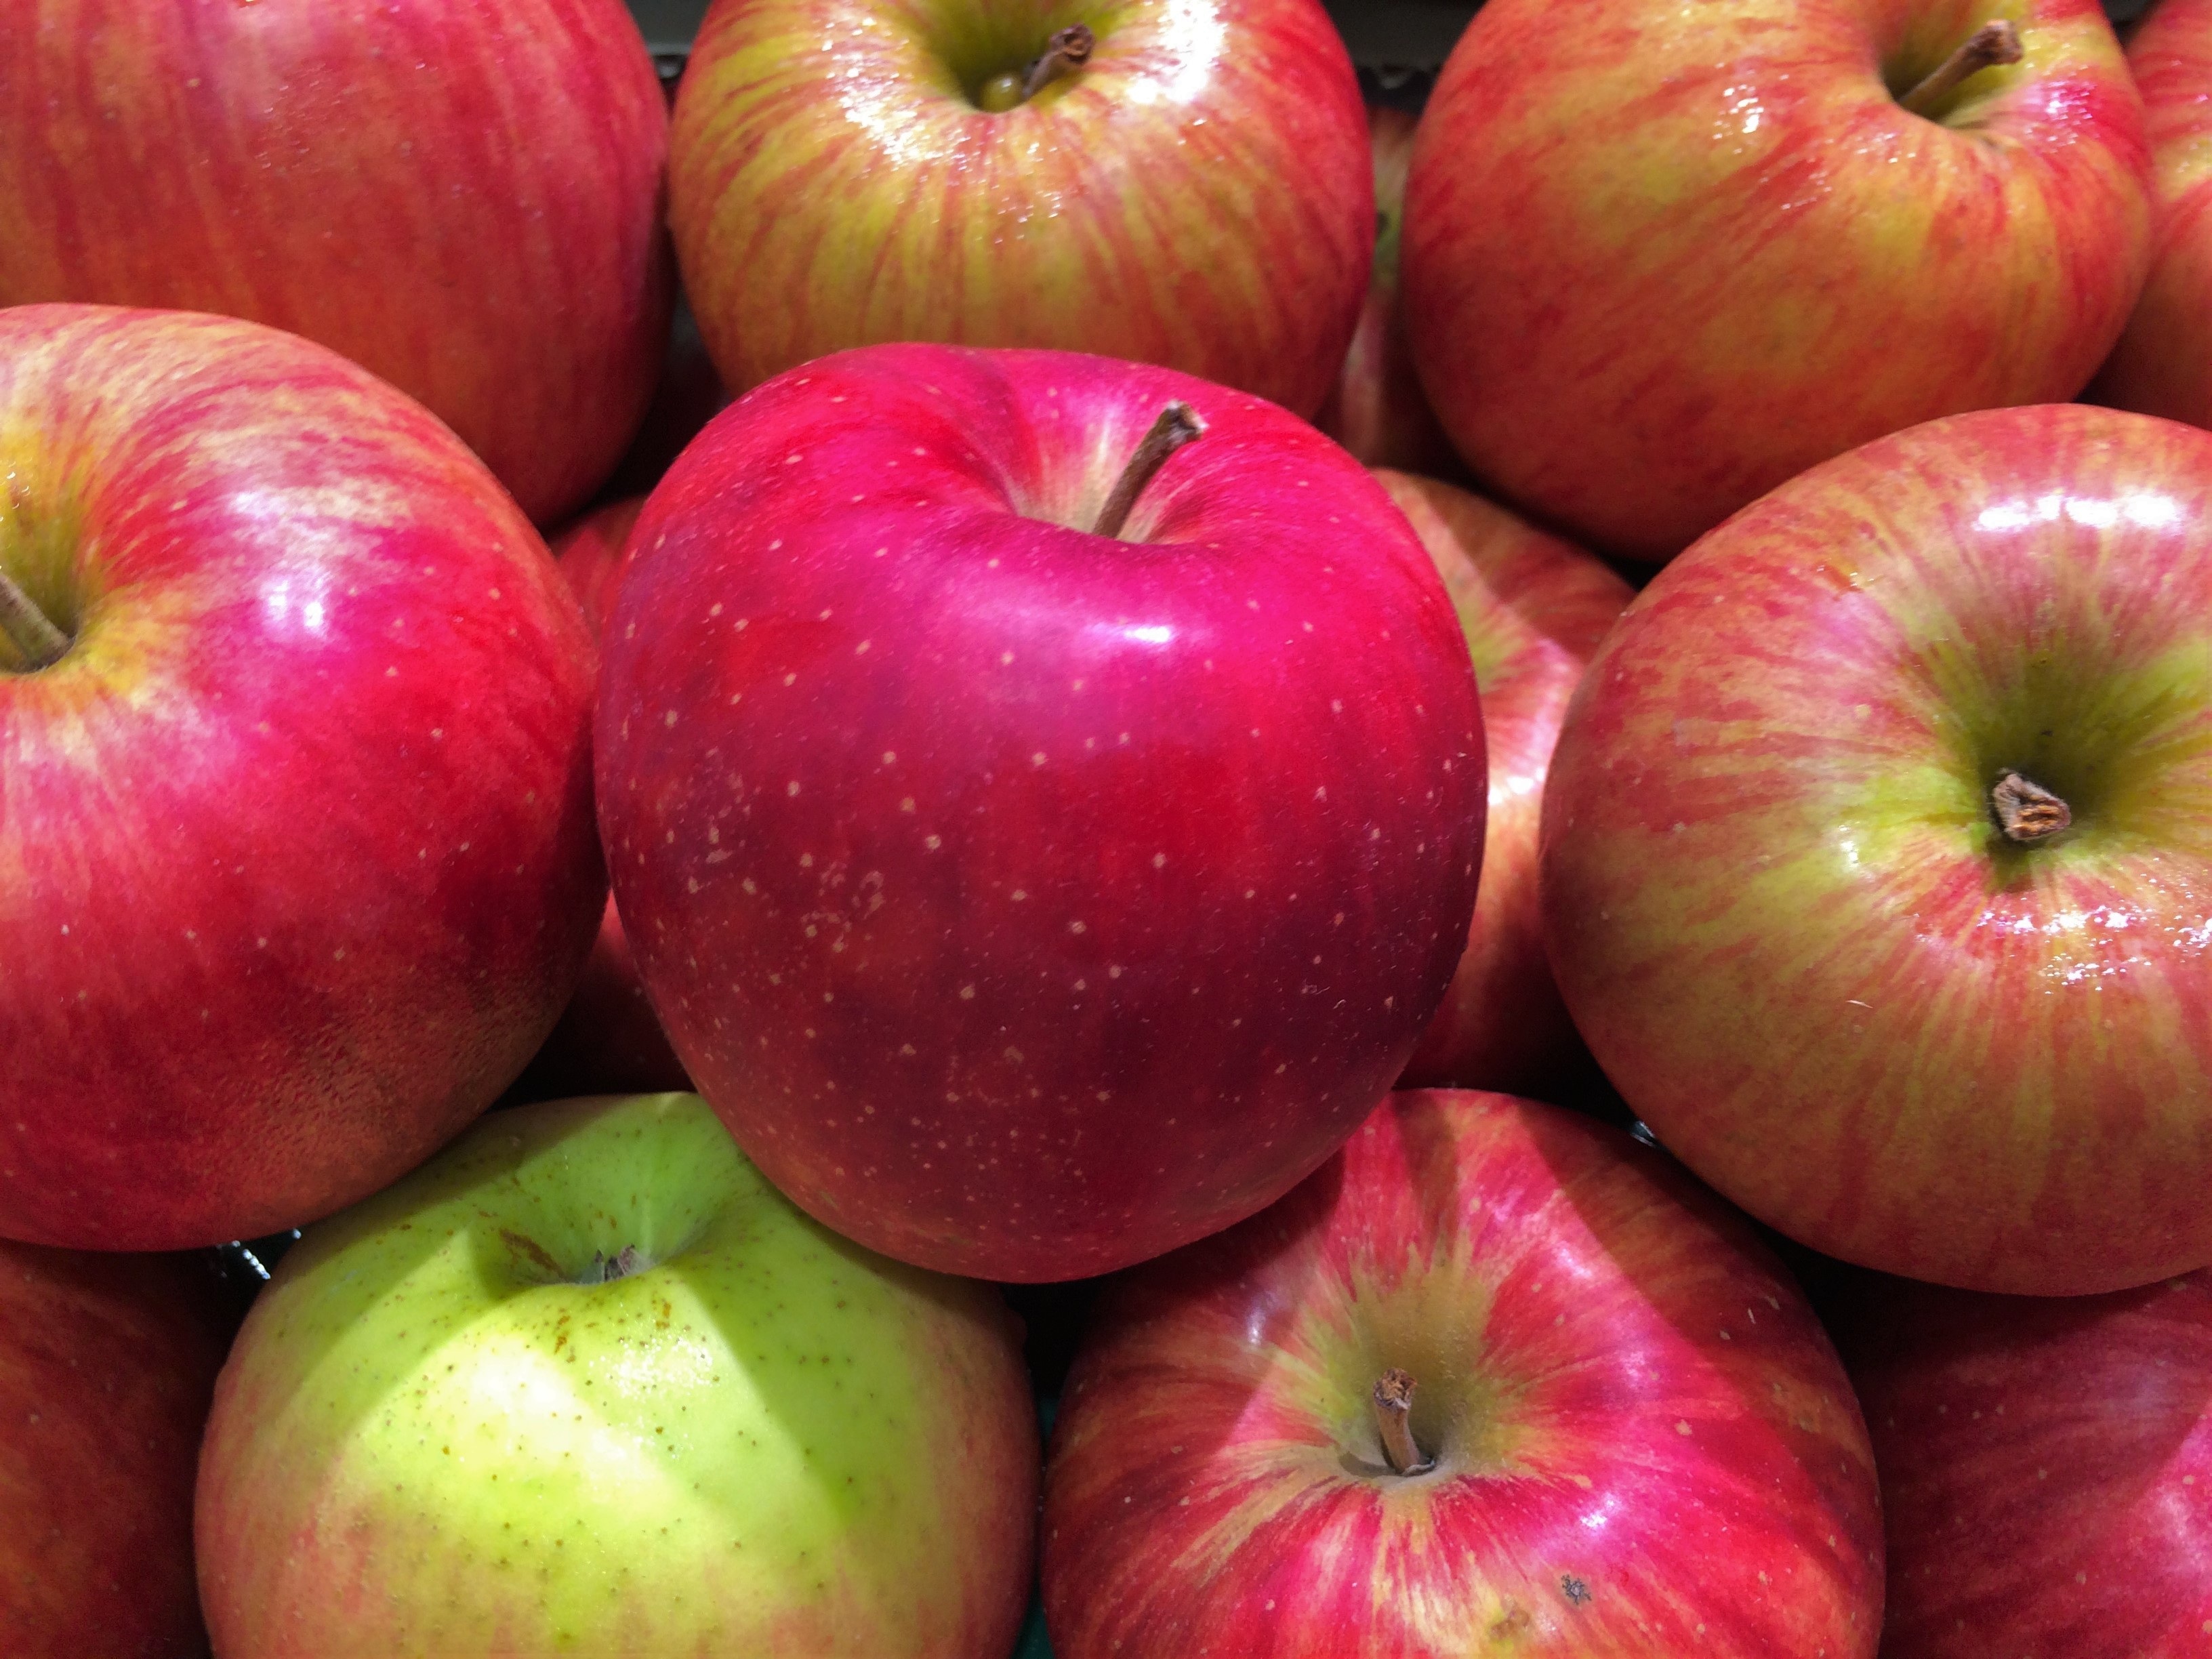
apple, plant, fruit, food, red, produce, japan, living, supermarket, department, kagoshima, yokosuka, heisei cho, flowering plant, rose family, fruits and vegetables, seiyu ltd, land plant, rose order